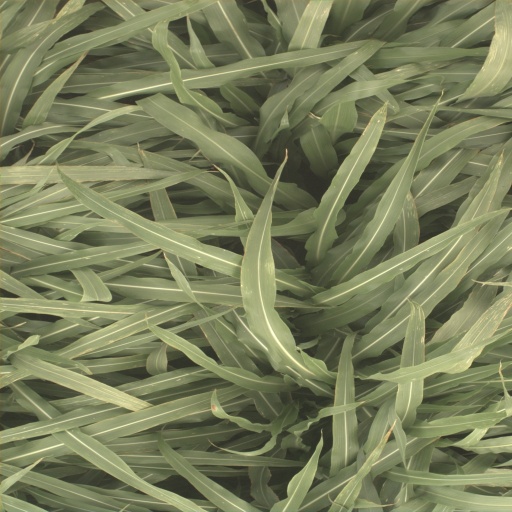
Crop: sorghum